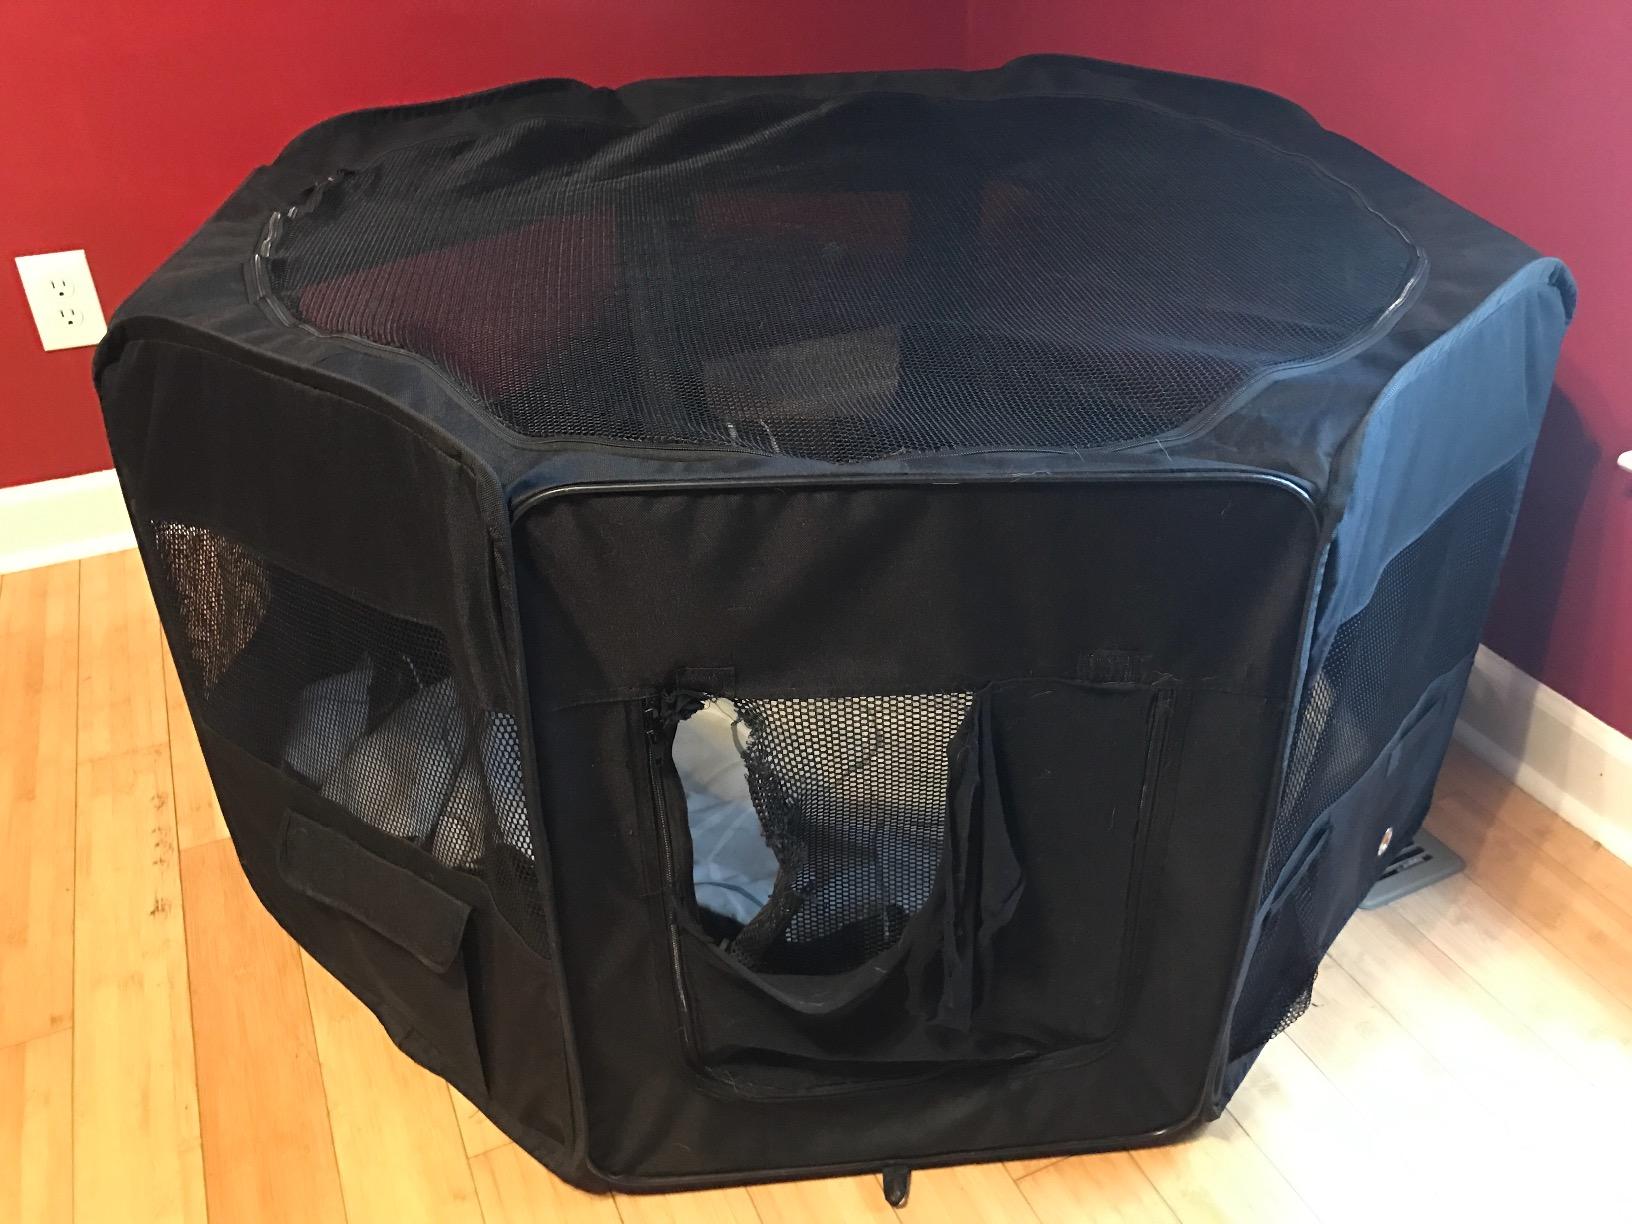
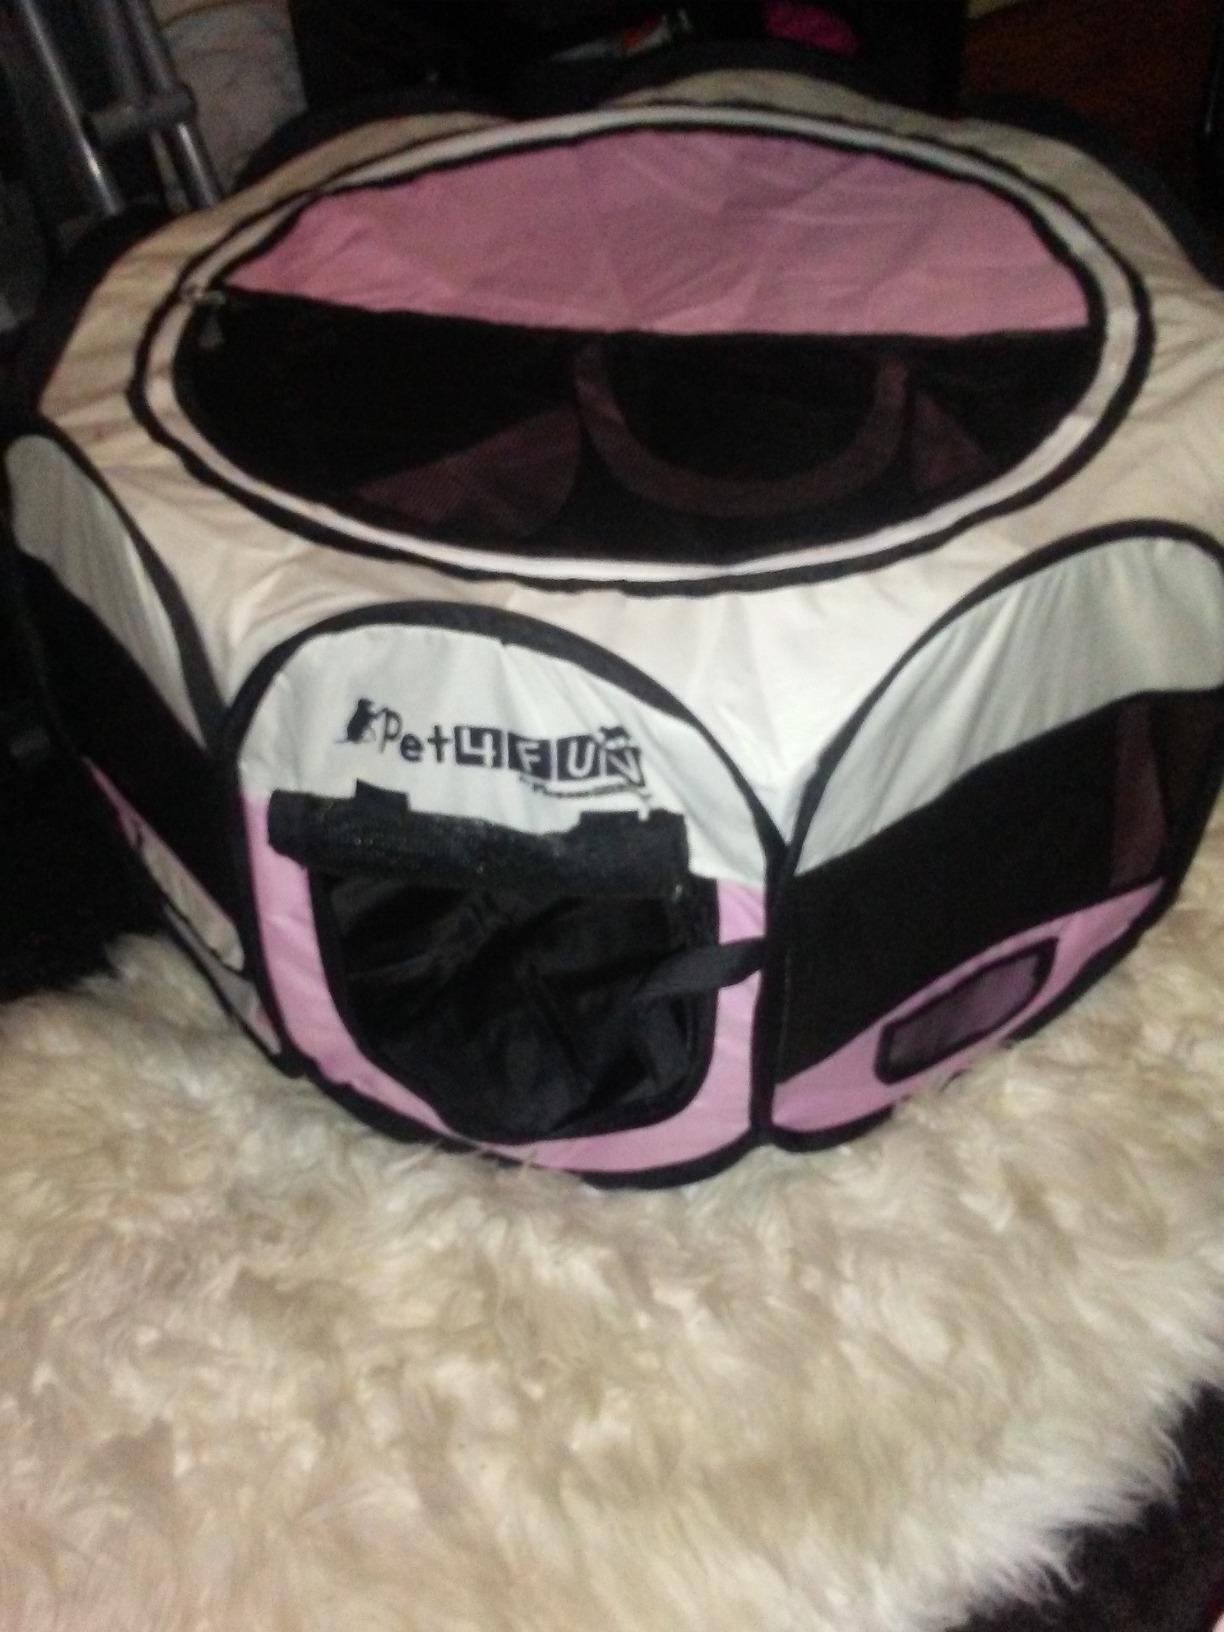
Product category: items_kennel
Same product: no